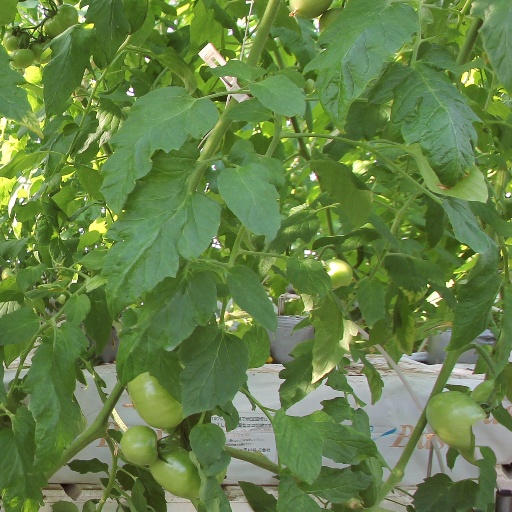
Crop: tomato